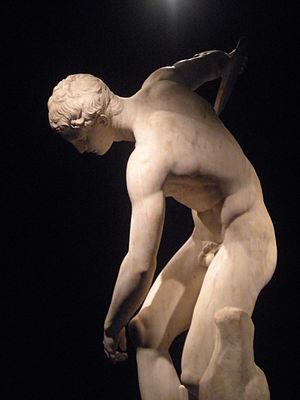
Discobole. Marbre, copie romaine d'après un original en bronze du Ve siècle av. J.-C. attribué à Myron. Provenance: Villa Adriana, près de Tivoli. Italiano: Discobolo. Marmo, copia romana da un originale in bronzo del V sec. a.C. da Mirone. Da Villa Adriana presso Tivoli.Dimensions H. 1.69 m (5 ft. 6 ¾ in.), W. 1.05 mCurrent location British Museum